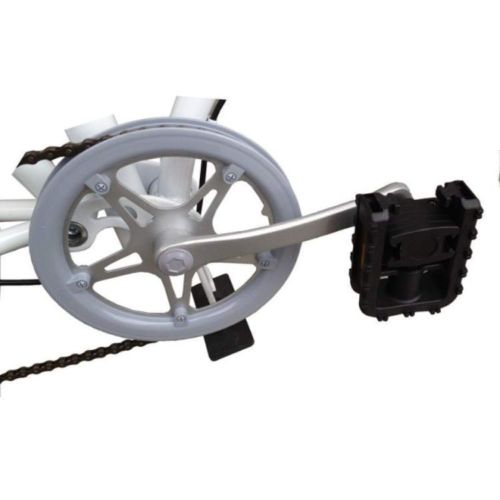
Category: bicycle